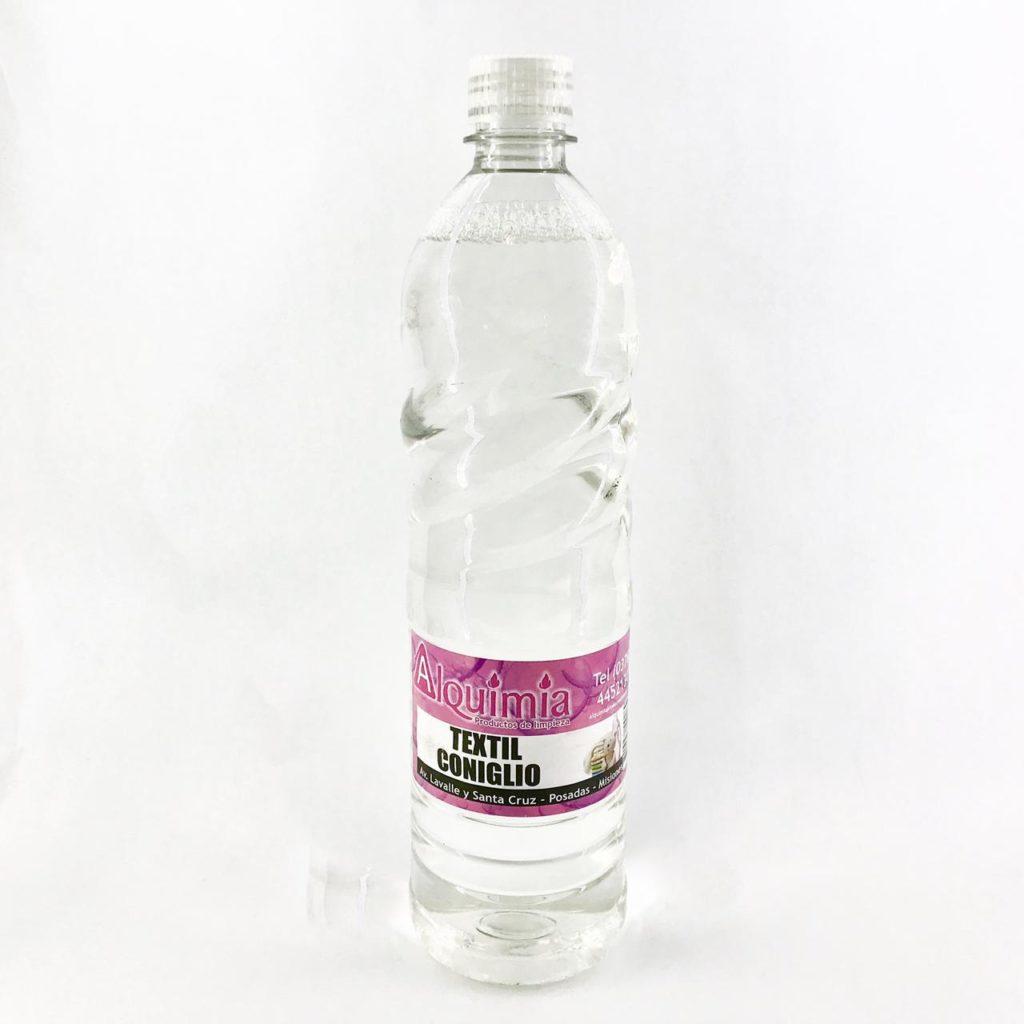
Waste category: glass